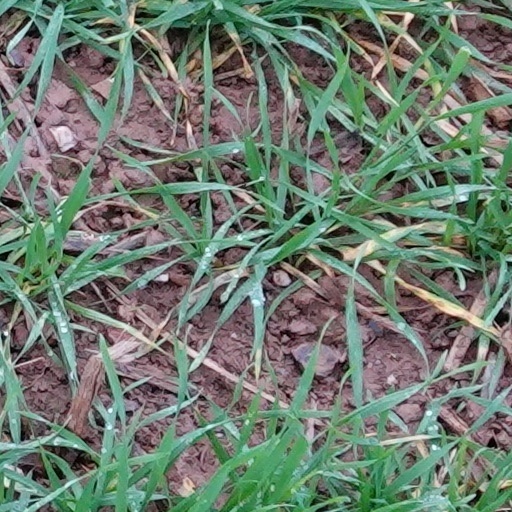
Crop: wheat